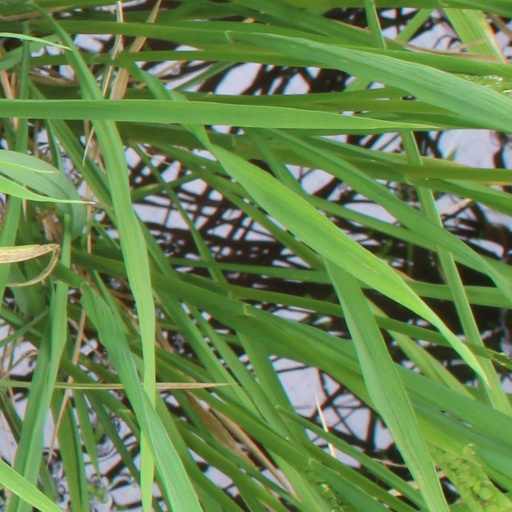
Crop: rice